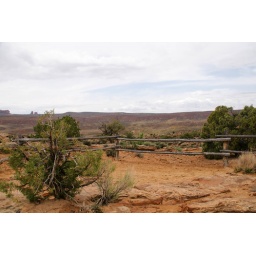
The sky starts to clear a bit over the Fiery Furnace Viewpoint.Arches National Park, UtahSouthwest Roadtrip, Day 5